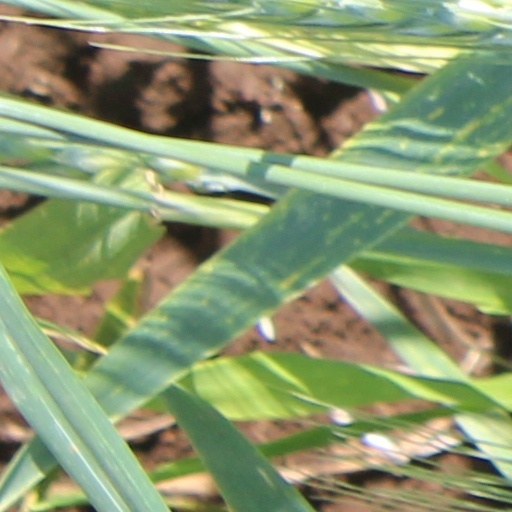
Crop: wheat